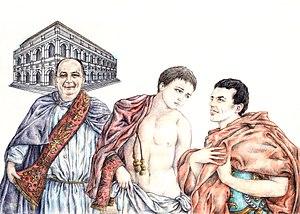
Césaire de Terracina ou Cézaire, est un diacre et martyr de l’Église. Sa fête est célébrée le 1ᵉʳ novembre et le 27 août. L'église San Cesareo de Appia à Rome et la Cathédrale de Terracina lui sont dédiées.